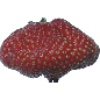
Label: strawberry_wedge